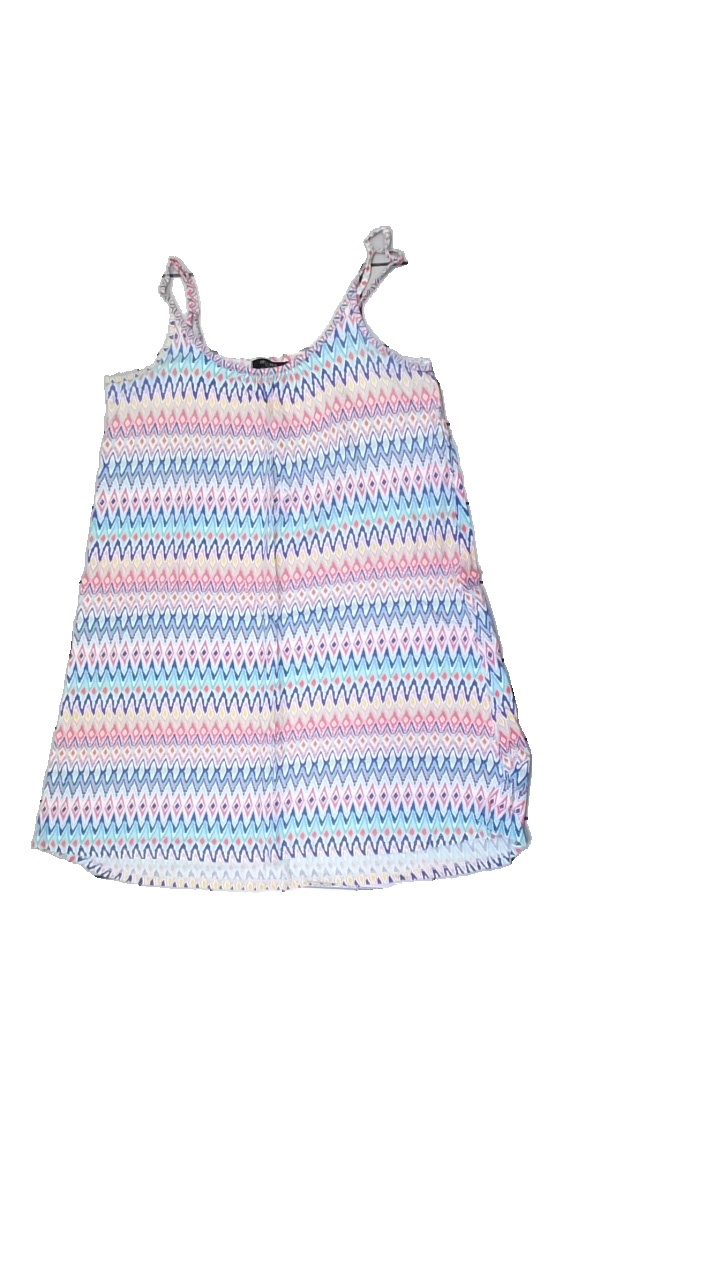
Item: Tunic (Ladies)
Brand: Cellbes
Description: Patterned summer tunic
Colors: Blue, Pink, Purple, Multicolor
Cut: Loose, C-collar
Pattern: Other
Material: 50% cotton, 50% viscose
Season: Summer
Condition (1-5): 2
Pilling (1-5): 4
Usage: Export
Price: <50